David Shoebridge

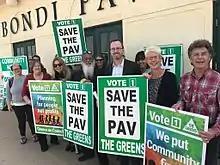
Shoebridge with Waverley Greens campaigning to save the Bondi Pavilion

Shoebridge was elected to Woollahra Municipal Council in 2004 and reelected in 2008. After unsuccessfully running for the position of Deputy Mayor in April 2004 after his election, he served one term as Deputy Mayor of Woollahra from September 2004 to September 2005 under independent mayor, Geoffrey Rundle. He was an executive of the Local Government Association from 2008 to 2010 and an executive of the Holdsworth Community Centre in Woollahra from 2004 to 2008.